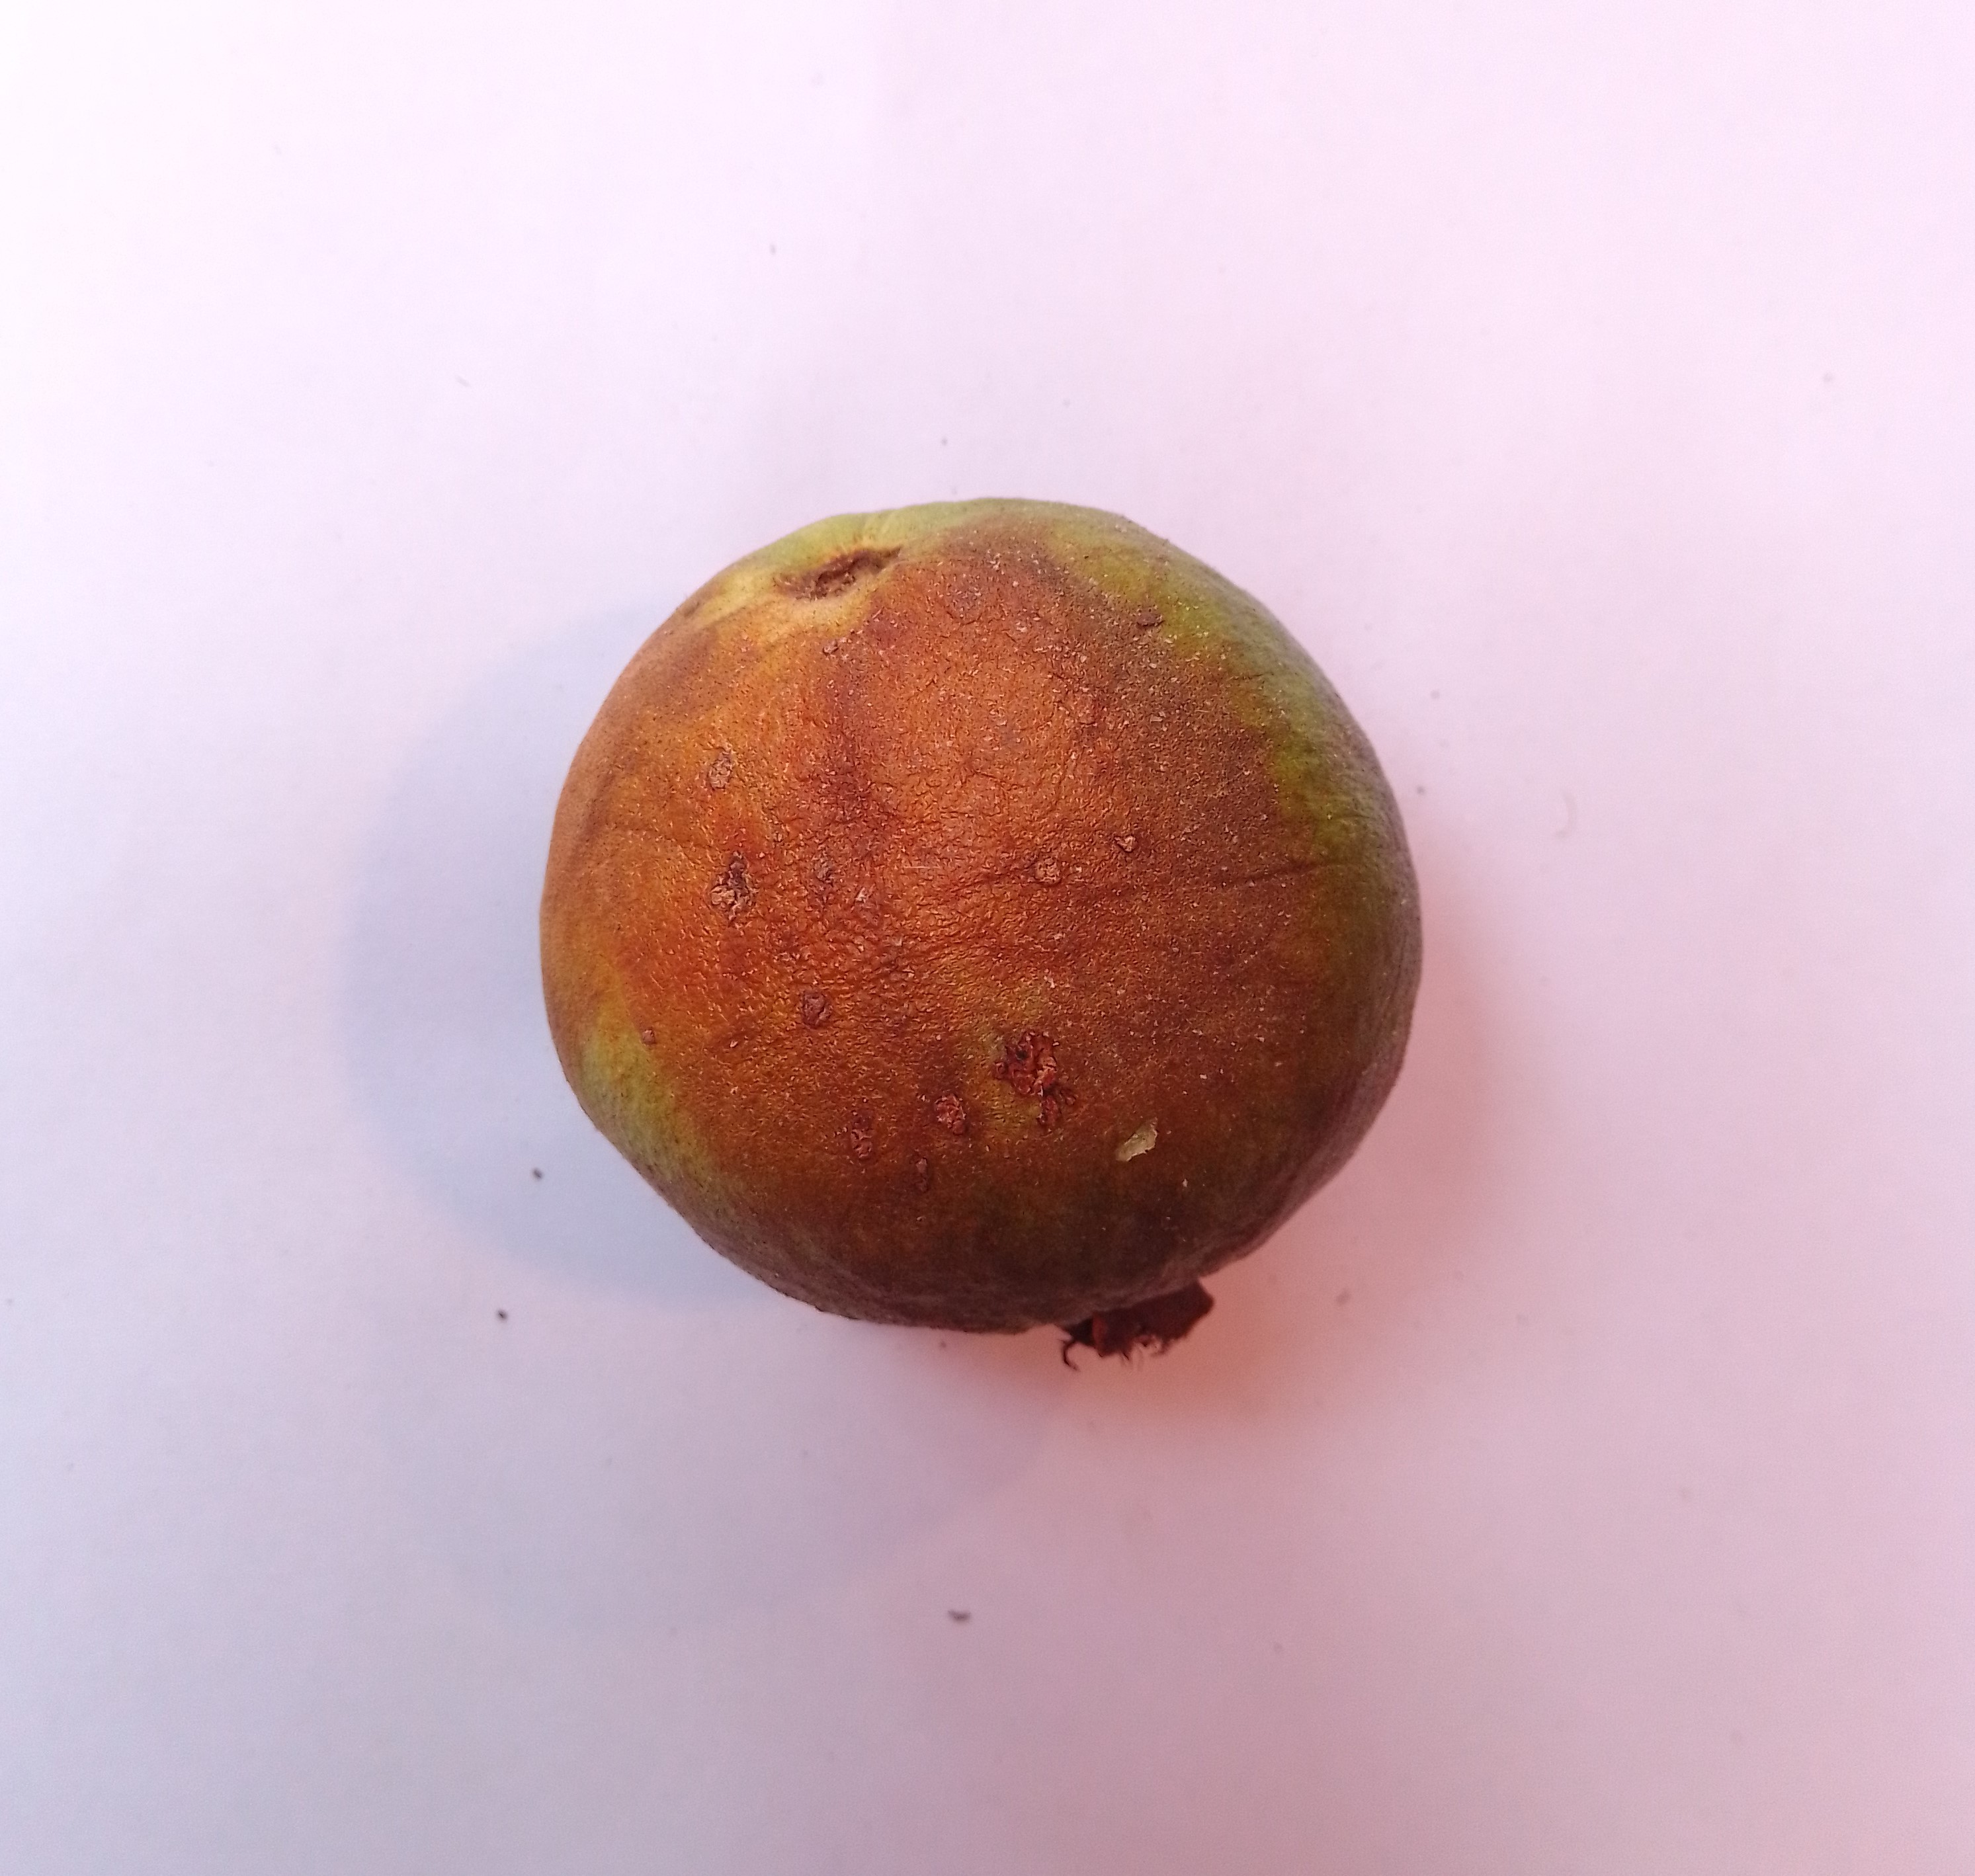
Fruit: guava
Condition: rotten